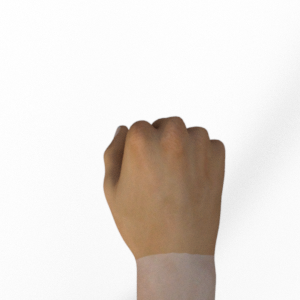
Label: rock